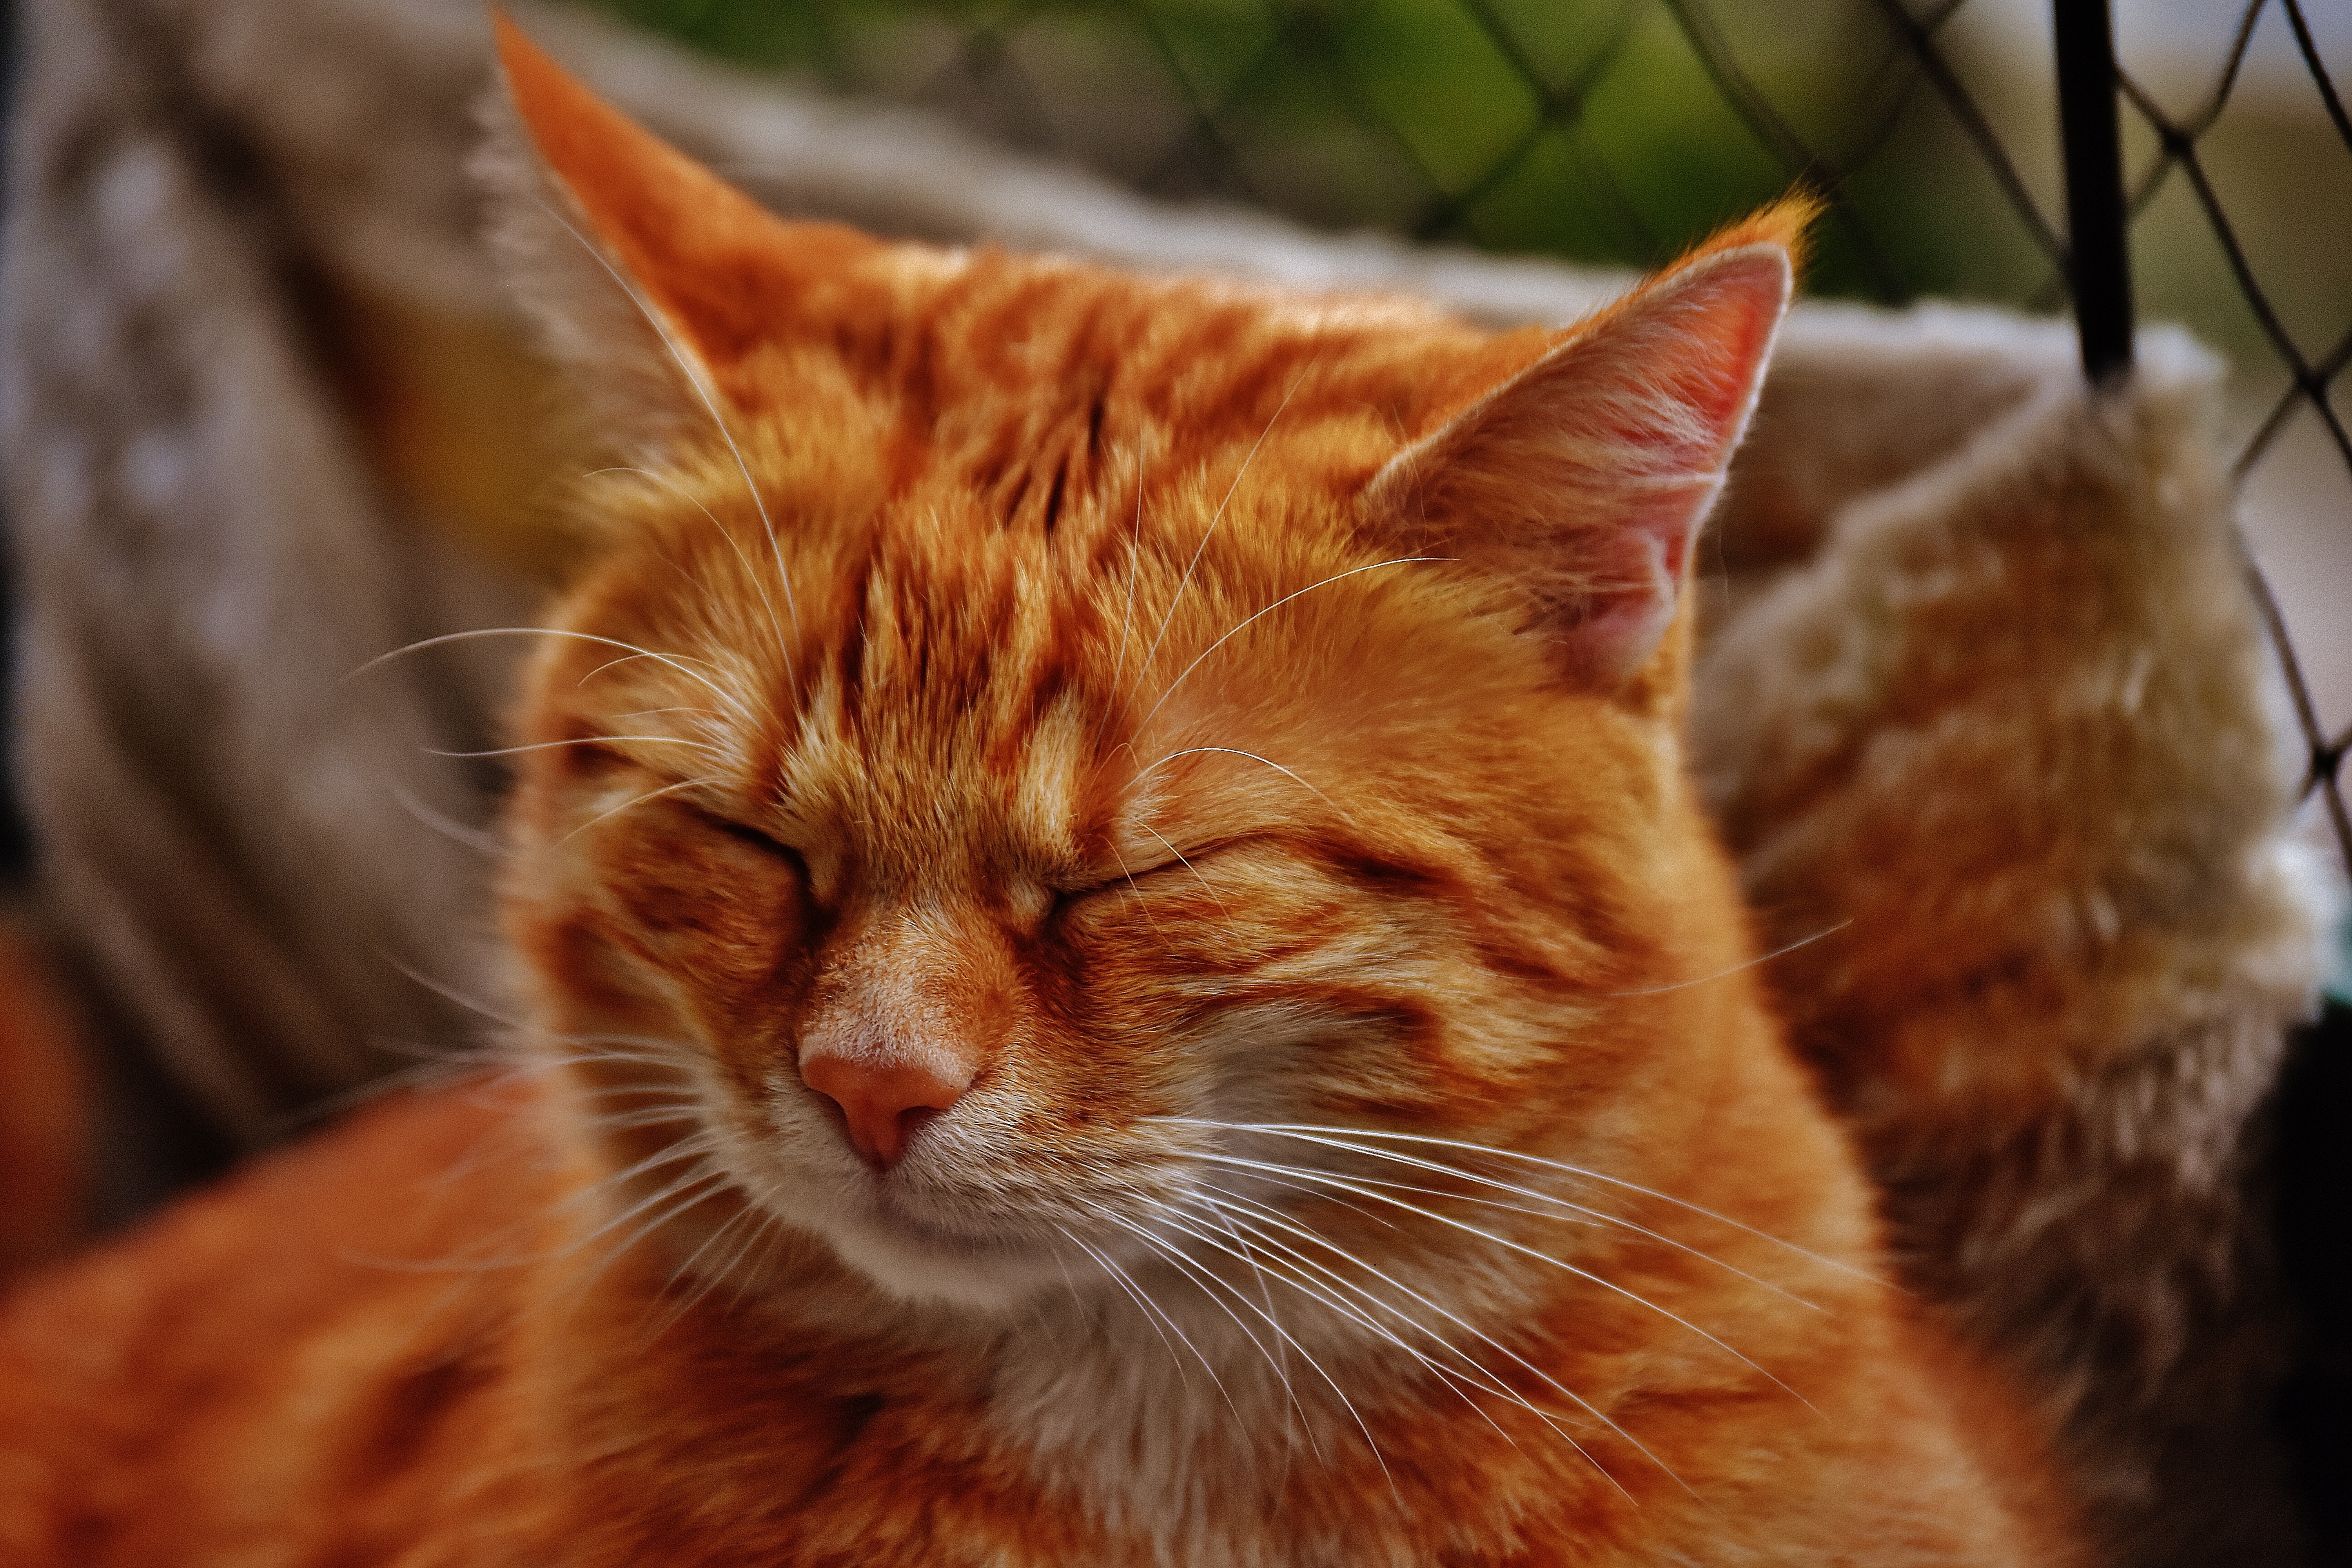
sweet, animal, cute, pet, fur, red, kitten, cat, mammal, fauna, playful, close up, nose, whiskers, tiger, adidas, vertebrate, cuddly, animal world, domestic cat, maine coon, mackerel, cat face, young cat, red mackerel tabby, red cat, cat's eyes, tabby cat, european shorthair, small to medium sized cats, cat like mammal, domestic short haired cat, rusty spotted cat, somali